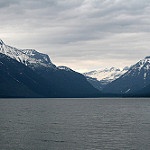
Label: glacier